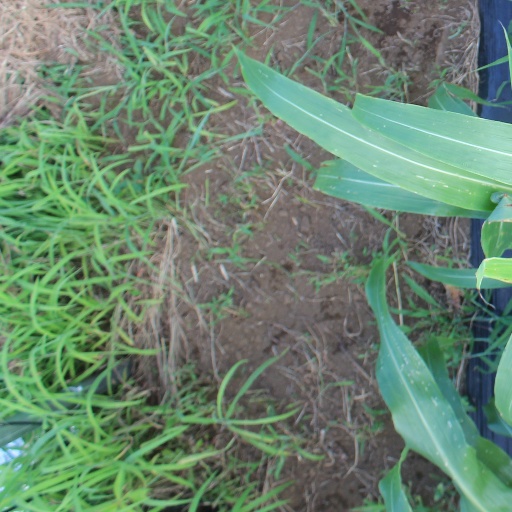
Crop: sorghum